Lockheed SR-71 Blackbird

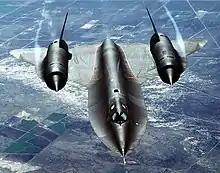
Water vapor is condensed by the low-pressure vortices generated by the chines outboard of each engine inlet.

The Blackbird's tires, manufactured by B.F. Goodrich, contained aluminum and were inflated with nitrogen. They cost $2,300 each and generally required replacing within 20 missions. The Blackbird landed at more than and deployed a drag parachute to reduce landing roll and brake and tire wear.